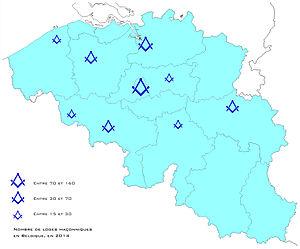
Carte estimant le nombre de loges maçonniques en Belgique. Travail personnel réalisé à partir de certains chiffres d'obédiences en 2014 et de données disponibles sur l'article Franc-maçonnerie en Belgique (nl). La carte est informelle et a pour seule ambition un aperçu du paysage maçonnique belge.
La franc-maçonnerie s'implante sur le territoire de l'actuelle Belgique peut-être dès 1721. Son évolution suit celle de ce pays. Tout de suite, elle a montré une grande diversité par ses racines multiples, mais elle a également subi des reflux importants, en 1786, en 1814, en 1854, en 1940-1944. Elle a toujours été traversée de multiples courants, entre les « anciens » et les « modernes », entre tradition et modernisme, entre militantisme et retenue, entre spiritualisme, croyance religieuse ou simplement déisme, agnosticisme, athéisme, ésotérisme, pragmatisme, matérialisme. Aujourd'hui, l'ensemble de ces courants s'exprime à travers la diversité des obédiences et des loges présentes en Belgique.